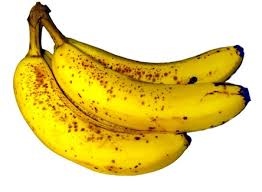
Label: banana